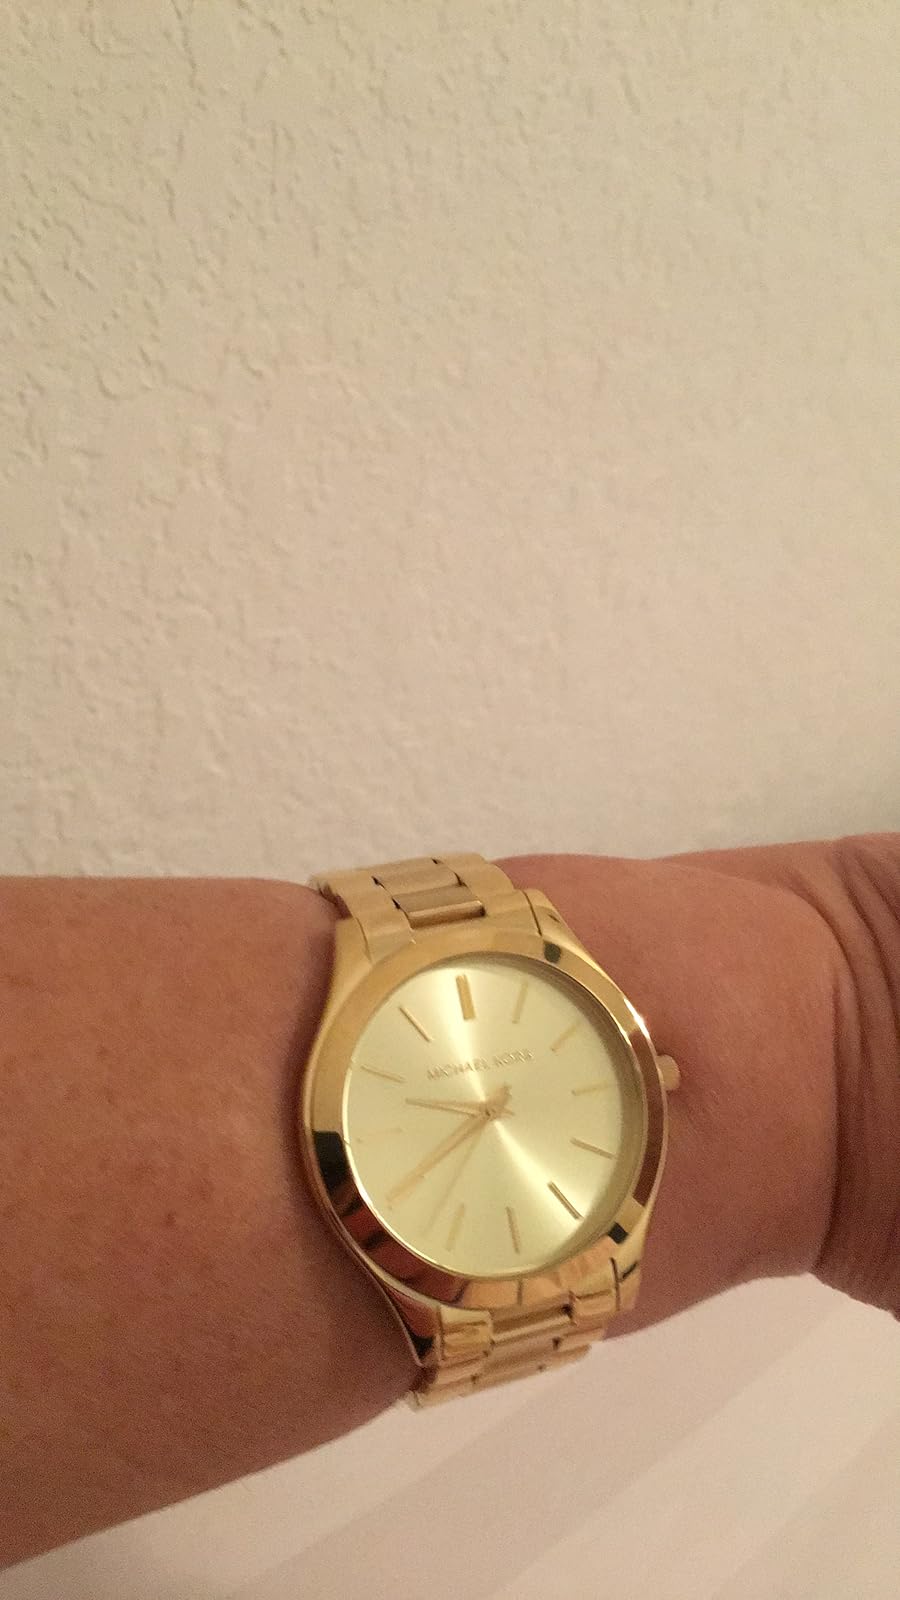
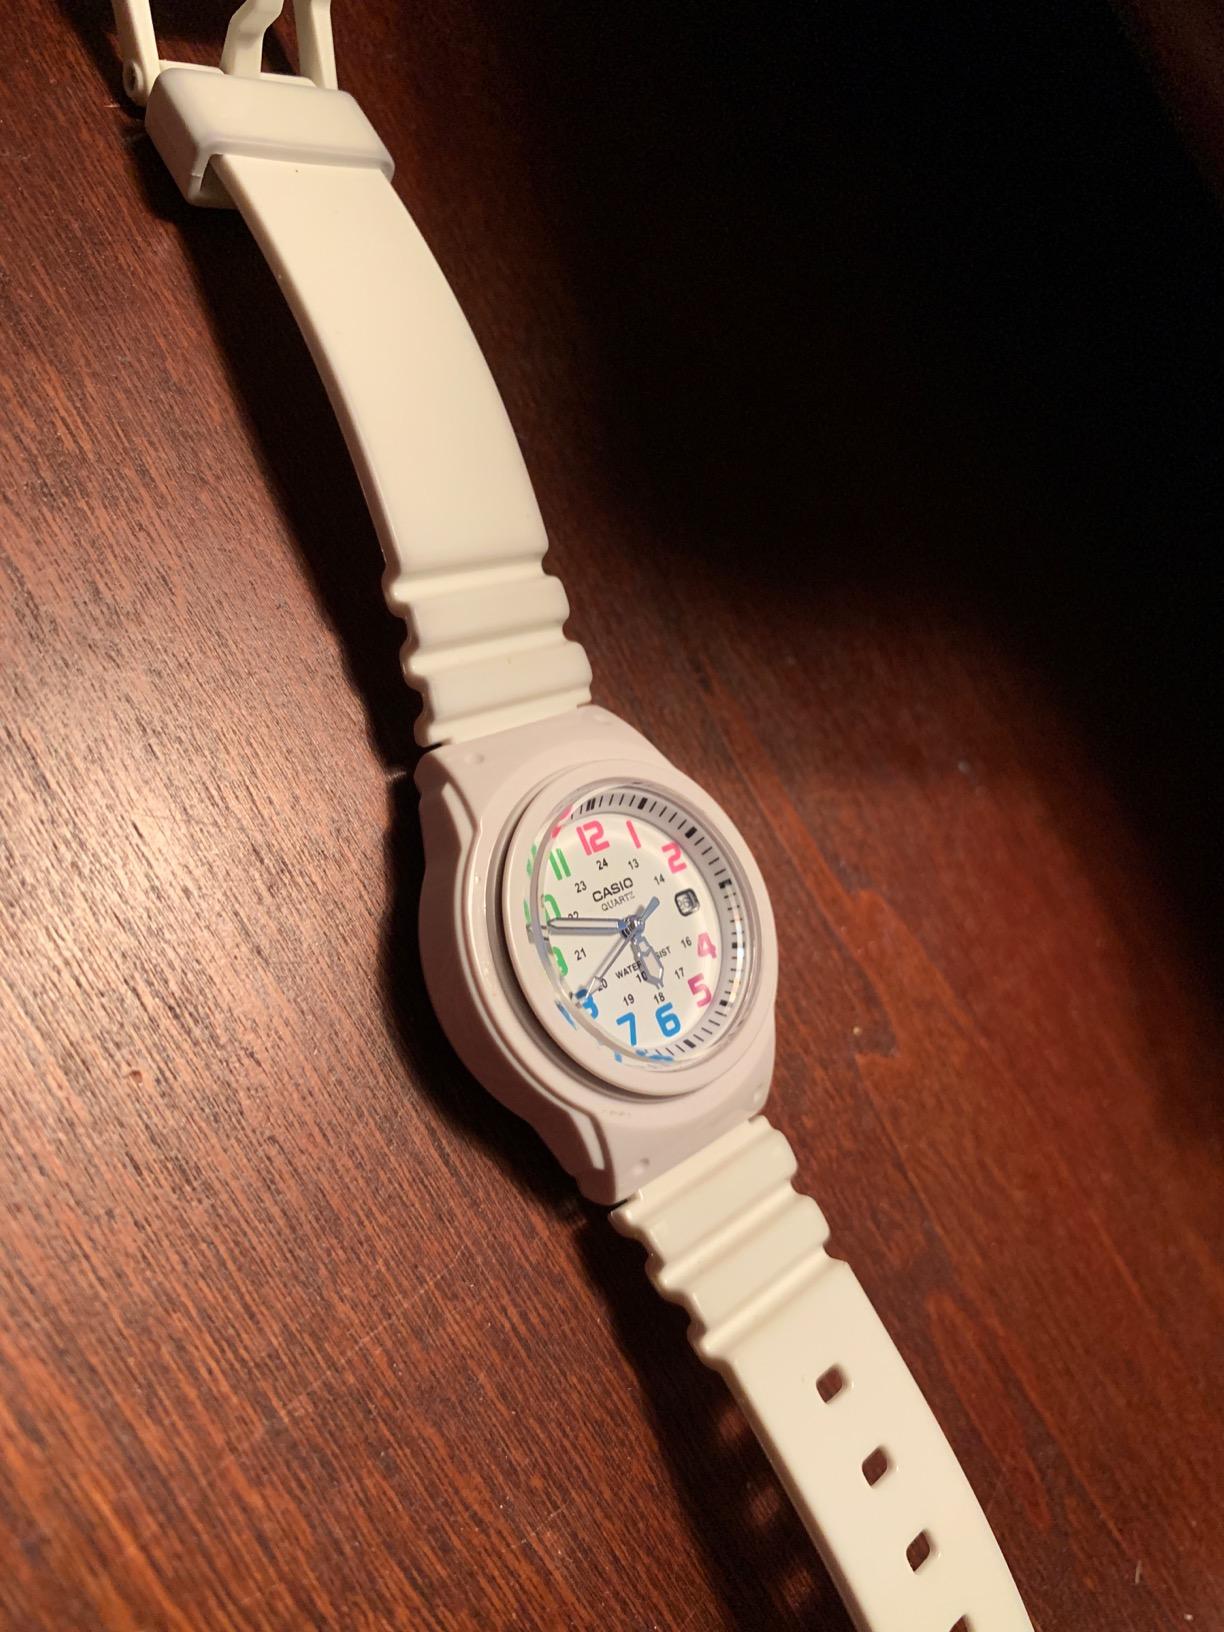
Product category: accessories_watch
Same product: no